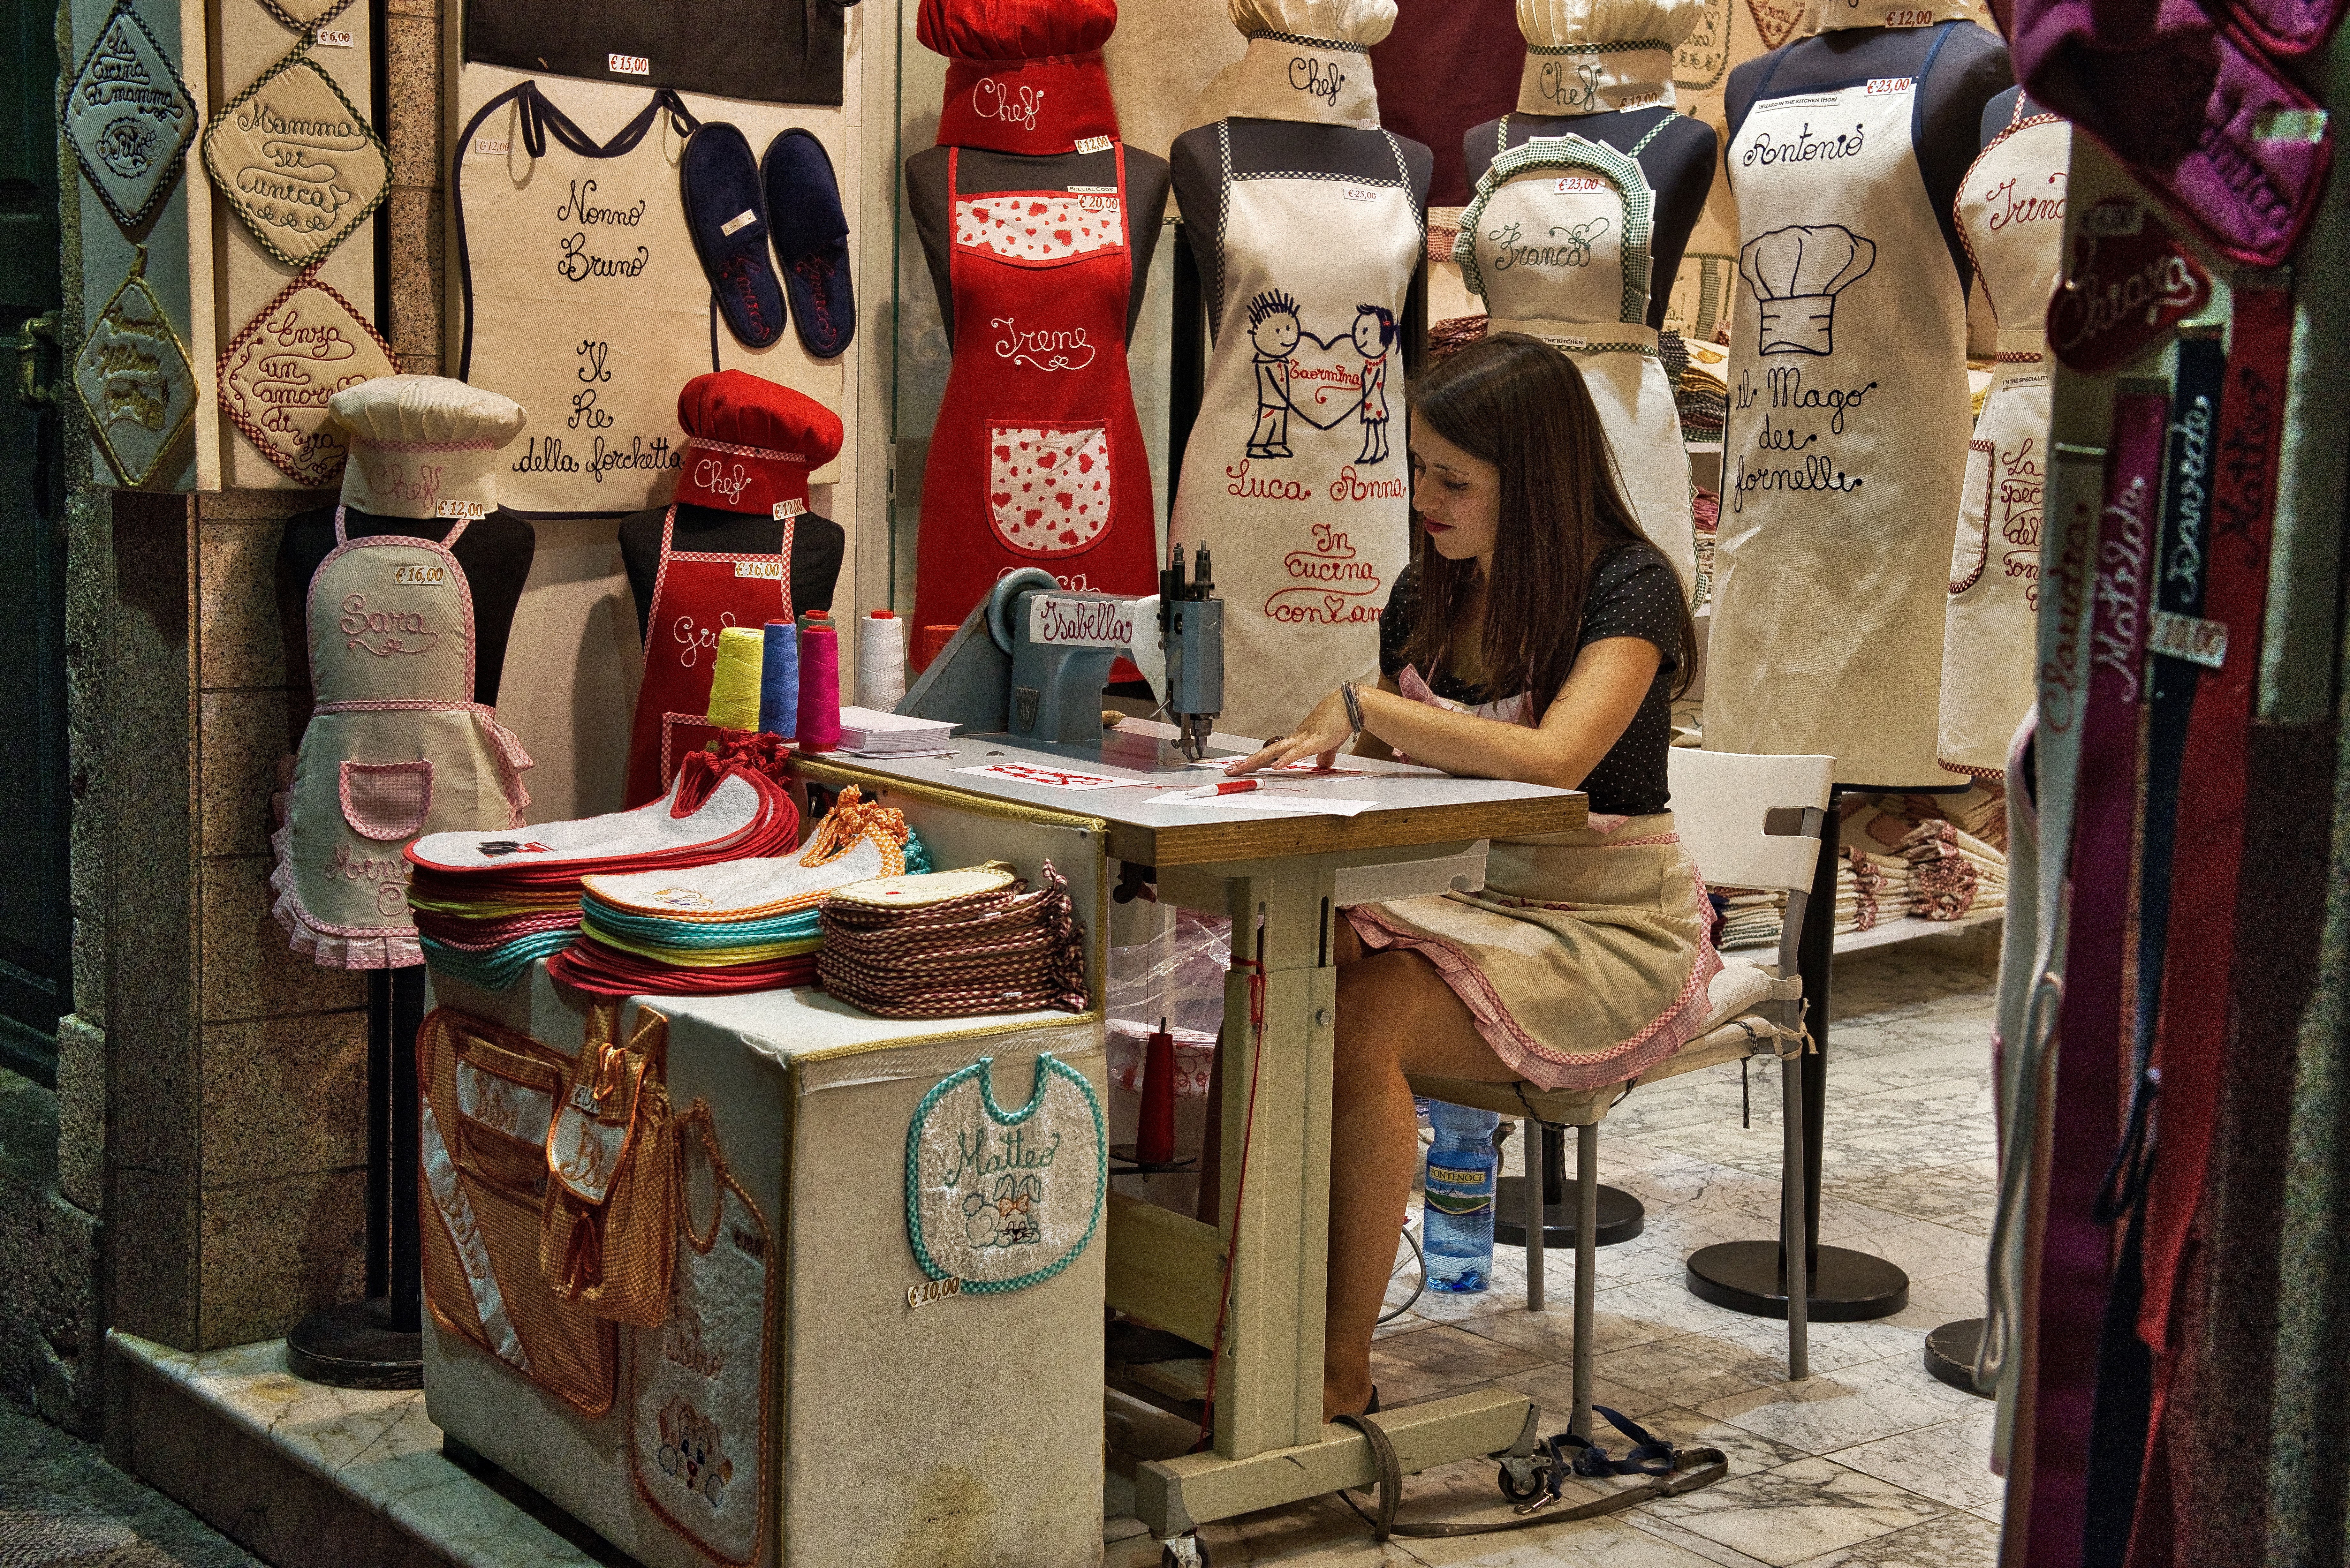
needle, woman, workshop, machine, factory, craft, cloth, fabric, sewing, thread, tailor, textile, cool image, design, handmade, cool photo, i, stitch, hobby, dressmaker, tailoring, needlework, seamstress